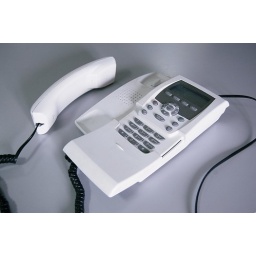
a white phone on a gray desk in an office